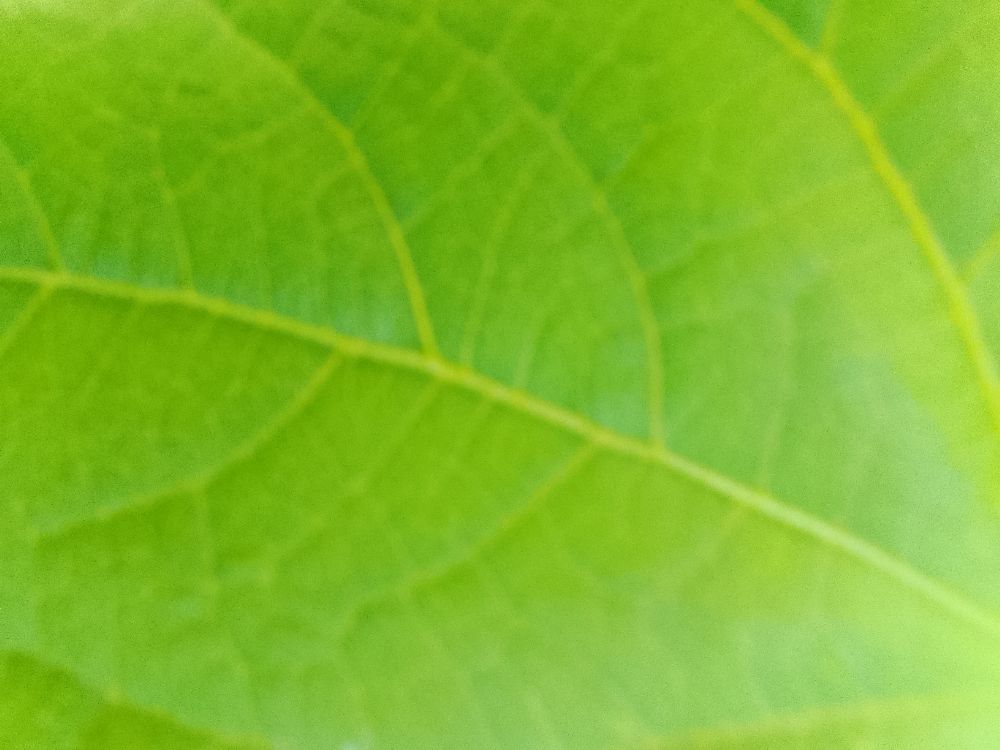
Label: healthy